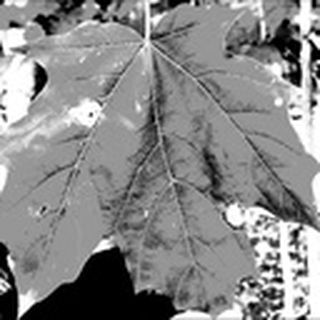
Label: cotton_target_spot